Tanks of China

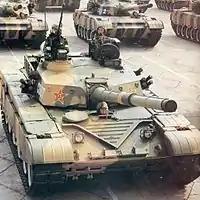
Type 98 tank seen here in rehearsal for the October 1st 1999 National Day Military Parade.

The Type 96 features a more powerful engine, improved electronics and a western-style turret. The Type 96 was developed from a Type 85-IIM prototype with a 780-hp diesel engine and explosive reactive armor (ERA), and expertise gained form the Type 85 such as the modular armor design, this version was accepted by the PLA in 1996, and entered service in 1997. Production of the Type 88 stopped when the Type 96 became available, and the Type 96 was mass-produced in larger numbers than the Type 88, though sometimes mistakenly referred to as the Type 88C.